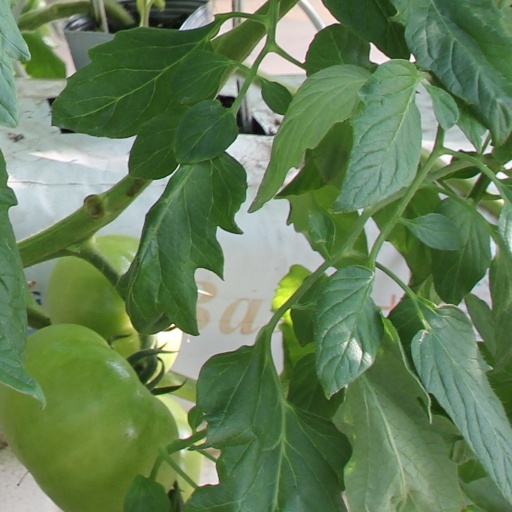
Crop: tomato